Anomocephaloidea

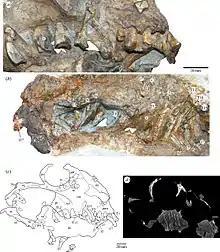
The dentition of "Anomocephalus"

The dentition of anomocephaloids is unusual and highly characteristic. The molariform palatal teeth are broad, three times wider than long, and when worn have a saddle-shaped crown with a raised labial (outer) edge and a broader, lower lingual (inner) surface. They are tightly packed and arranged "en echelon" across two bones of the palate, the pterygoid bone and, uniquely for therapsids, the ectopterygoid. Ectopterygoid teeth are found in 'pelycosaur'-grade synapsids, but are otherwise absent from therapsids except for anomocephaloids. These teeth were replaced frequently in waves, indicative of their heavy wear and use. These teeth tightly occluded with the similarly shaped rear teeth of the lower jaw, an adaptation to efficiently process high-fibre food in herbivorous tetrapods. Occlusion between palatal and marginal teeth is wholly unique to anomocephaloids amongst synapsids, with only the herbivorous 'pelycosaur' "Edaphosaurus" showing a comparable arrangement (in which palatal teeth contacted tooth-plates in the mandibles).